James Hume Cook

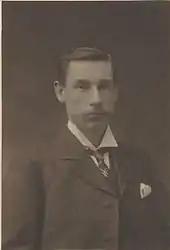
Hume Cook c. 1902

In 1893 Hume Cook won a seat on the Brunswick Town Council at his fourth attempt, becoming mayor in 1896. He was elected to the seat of East Bourke Boroughs in the Victorian Legislative Assembly in 1894, winning East Bourke Boroughs with strong support from Trades Hall voters. In parliament he worked alongside Labor members without ever joining the party, supporting electoral, educational and land reform, and state intervention into wage-fixing and working conditions. He supported to federation of Australia 1897, but came only 19th in the vote for the Victorian delegates to the 1897 Australasian Federal Convention. He supported liberal causes, such as protection and state intervention into wage-fixing and working conditions, but lost his seat in 1900.